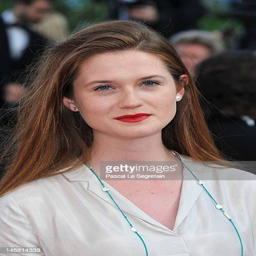
actor attends the premiere during festival at festivals